Barred irregular galaxy

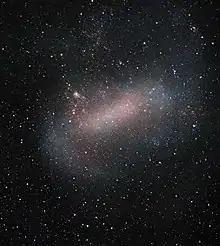
The Large Magellanic Cloud, an example of a barred spiral galaxy

A barred irregular galaxy is an irregular version of a barred spiral galaxy. They have a bar-shaped structure in the middle of an otherwise irregular shape. Examples include the Large Magellanic Cloud (LMC) and NGC 6822, although LMC is more often classified as a magellanic spiral galaxy. Some barred irregular galaxies (like the Large Magellanic Cloud) may be dwarf spiral galaxies, which have been distorted into an irregular shape by tidal interactions with a more massive neighbor.